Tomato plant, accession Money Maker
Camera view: horizontal (90 deg, fisheye); turntable rotation: 240 degrees
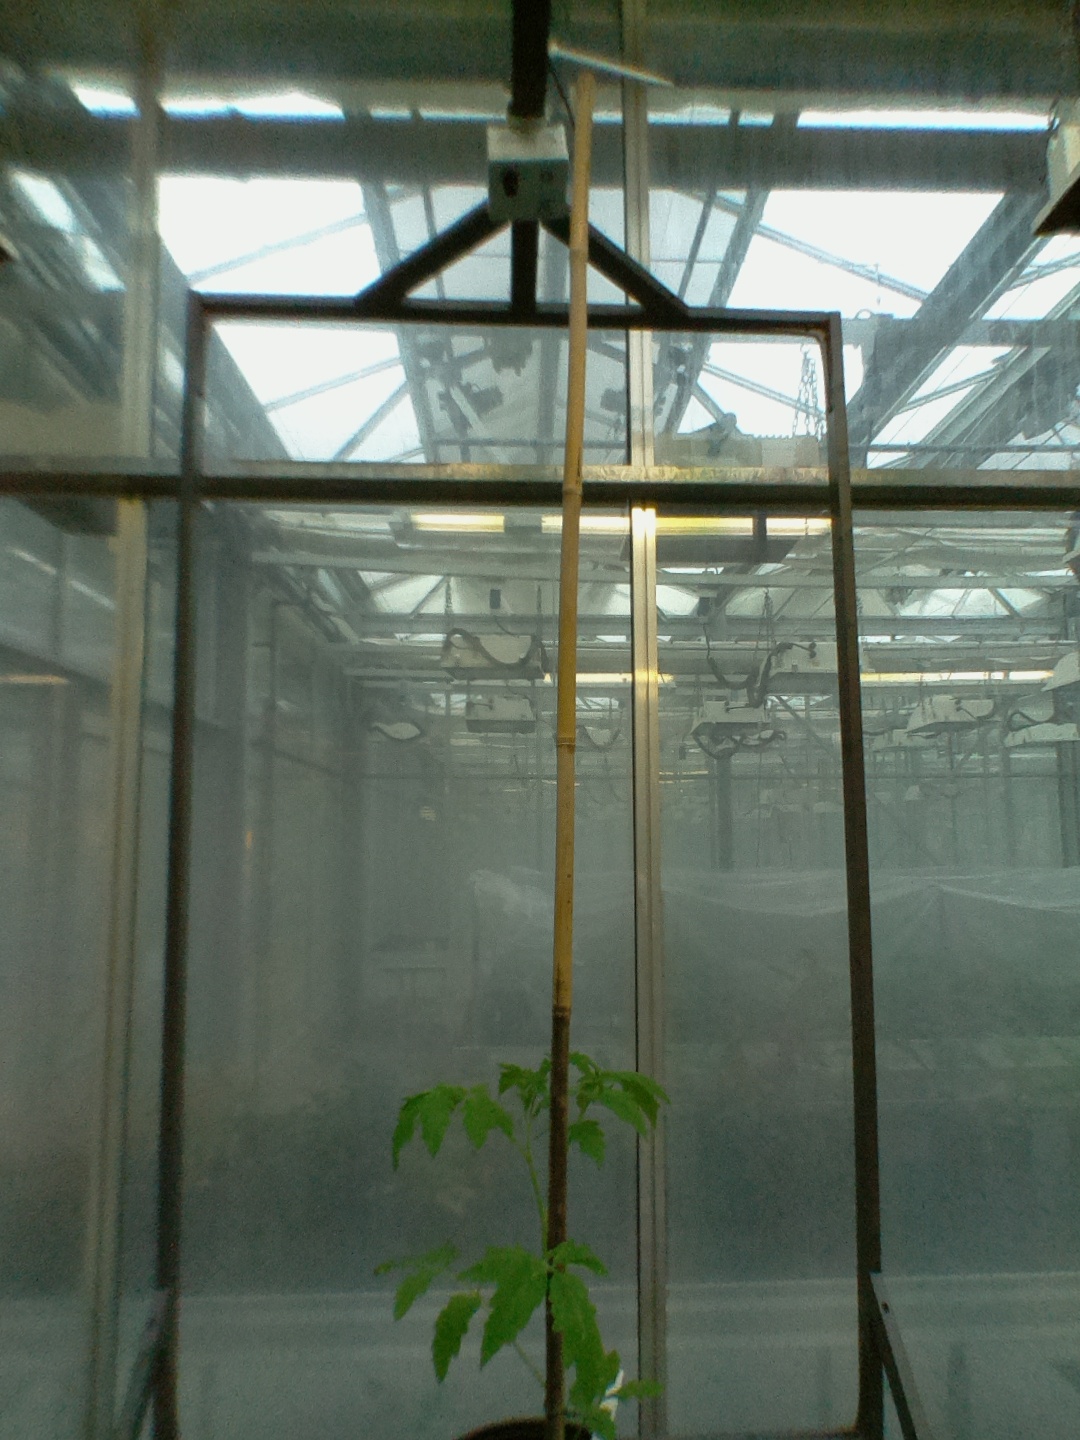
BBCH growth stage 13: 6 of true leaves visible